Minamimaki, Nagano

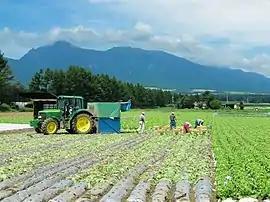
Rural scene in Minamimaki village

As of 1 April 2019, the village had an estimated population of 2,924 in 1,091 households and a population density of 22 persons per km. The total area of the village is .